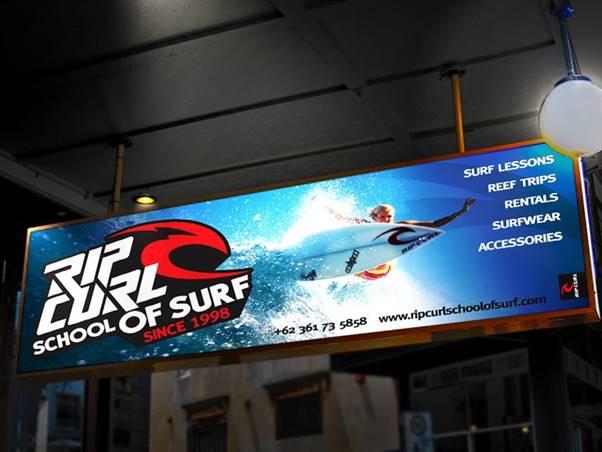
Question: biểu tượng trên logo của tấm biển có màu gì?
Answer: biểu tượng trên logo của tấm biển có màu đỏ